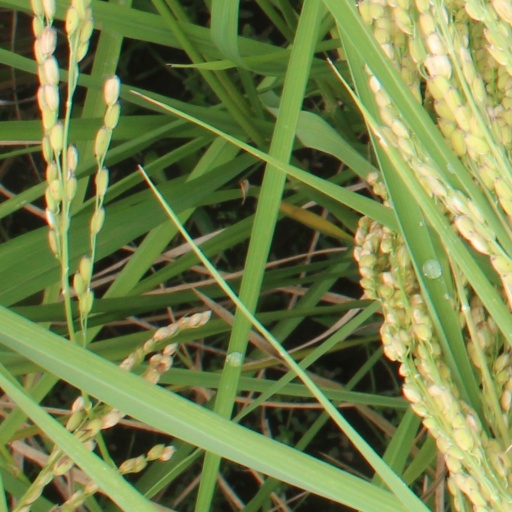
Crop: rice